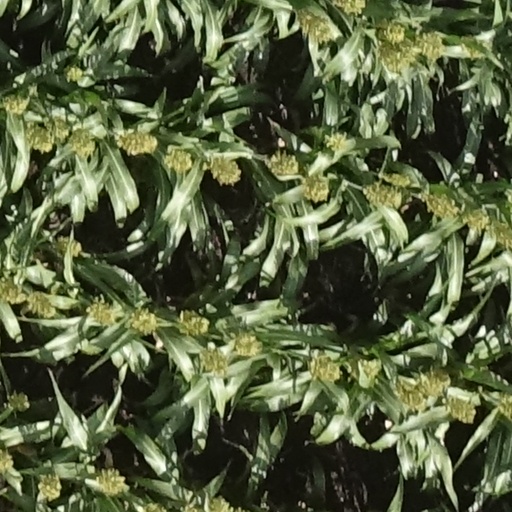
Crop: sorghum